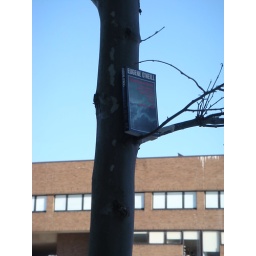
book in tree